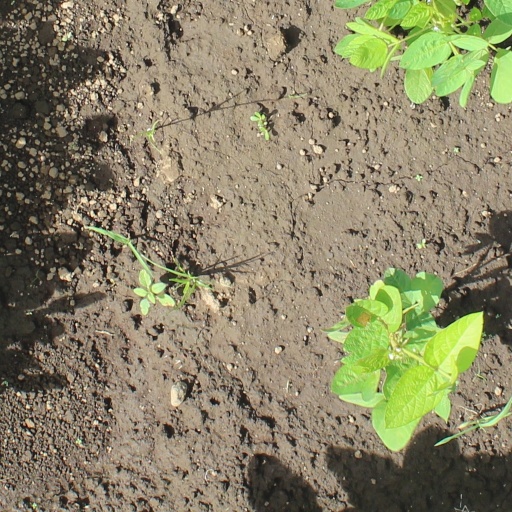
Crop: soybean